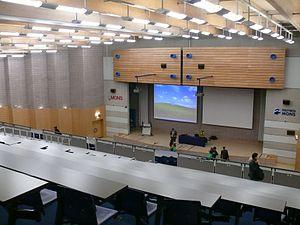
Amphithéâtre de la Faculté polytechnique de Mons (Belgique).
La Faculté polytechnique de Mons, est la plus ancienne institution universitaire de la ville de Mons et la première école d'ingénieurs créée en Belgique. Elle s'appelait alors « École des mines du Hainaut ». Ses fondateurs sont Jean-Baptiste Thorn, Adolphe-Barthélemy Devillez et Théophile Guibal. Le succès de la transposition du modèle centralien à Mons depuis 1836 servit de référence aux édiles lillois lors de la réforme en 1872 de l'École des arts industriels et des mines, créée en 1854, et transformée en un Institut industriel du Nord.